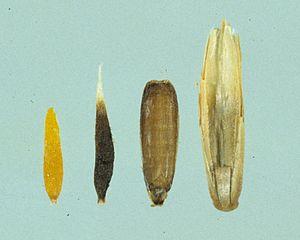
L'ivraie raide est une plante herbacée annuelle de la famille des poacées, originaire des régions tempérées de l'ancien monde